Fort Ann, California

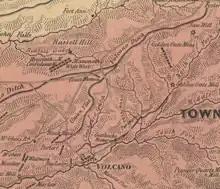
The mining settlement at Fort Ann appears near the top of this excerpt from the official 1866 map of Amador County.

Fort Ann is a former gold mining camp in Amador County, California. It was located on the South Fork of Dry Creek, north of Volcano. Although local tradition has it that Fort Ann began as a military outpost, it began as a mining camp.